A37 motorway (Netherlands)

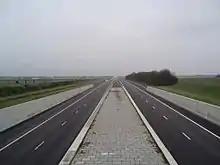
A37 seen from the viaduct "Erica".

The A37 motorway is a motorway in the Netherlands. It is approximately 42 kilometers in length. The A37 is located entirely in the Dutch province of Drenthe.